Accident (1984 film)

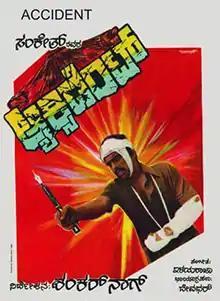
Theatrical release poster

Accident is a 1984 Indian Kannada-language crime drama film produced & directed by Shankar Nag. The film stars Shankar Nag, Anant Nag, Arundhati Nag, Ramesh Bhat, Ashok Mandanna, Srinivas Prabhu and T. S. Nagabharana. The music was composed by Ilaiyaraaja, while cinematography and editing were handled by Devadhar and P. Bhaktavatsalam. The film was not a huge success at the box office.